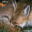
Label: fox